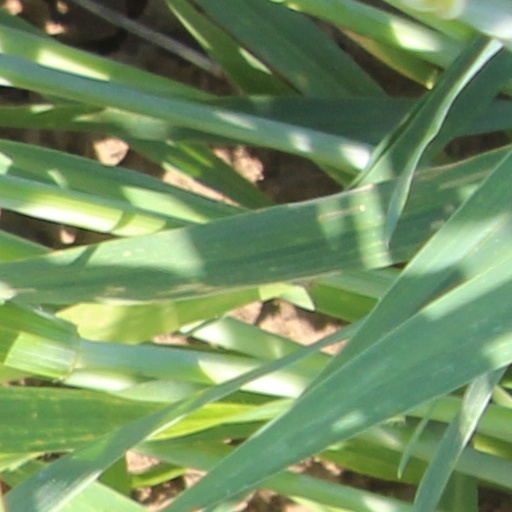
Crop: wheat